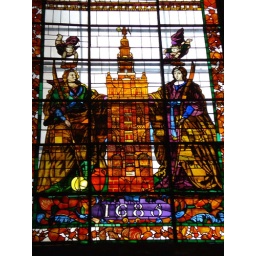
Stained glass windows in the Sevilla Cathedral